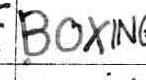
Label: boxing